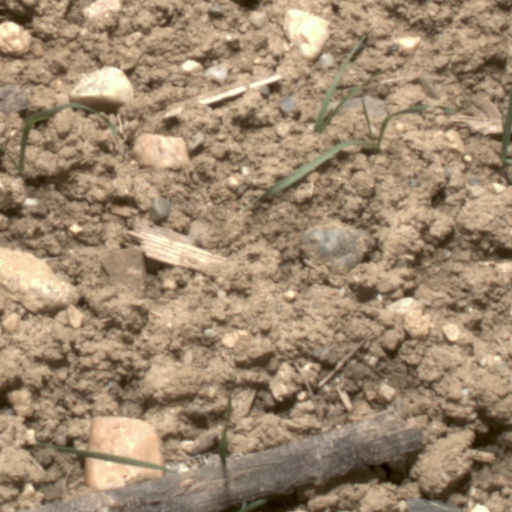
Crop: wheat